Wolfgang Puck

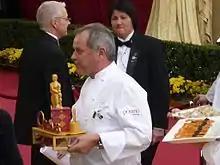
Wolfgang Puck at the February 2009 Academy Awards

Wolfgang Puck restaurants, catering services, cookbooks and licensed products are handled by Wolfgang Puck Companies, with three divisions: "Wolfgang Puck Fine Dining Group, Wolfgang Puck Catering," and "Wolfgang Puck Worldwide, Inc."